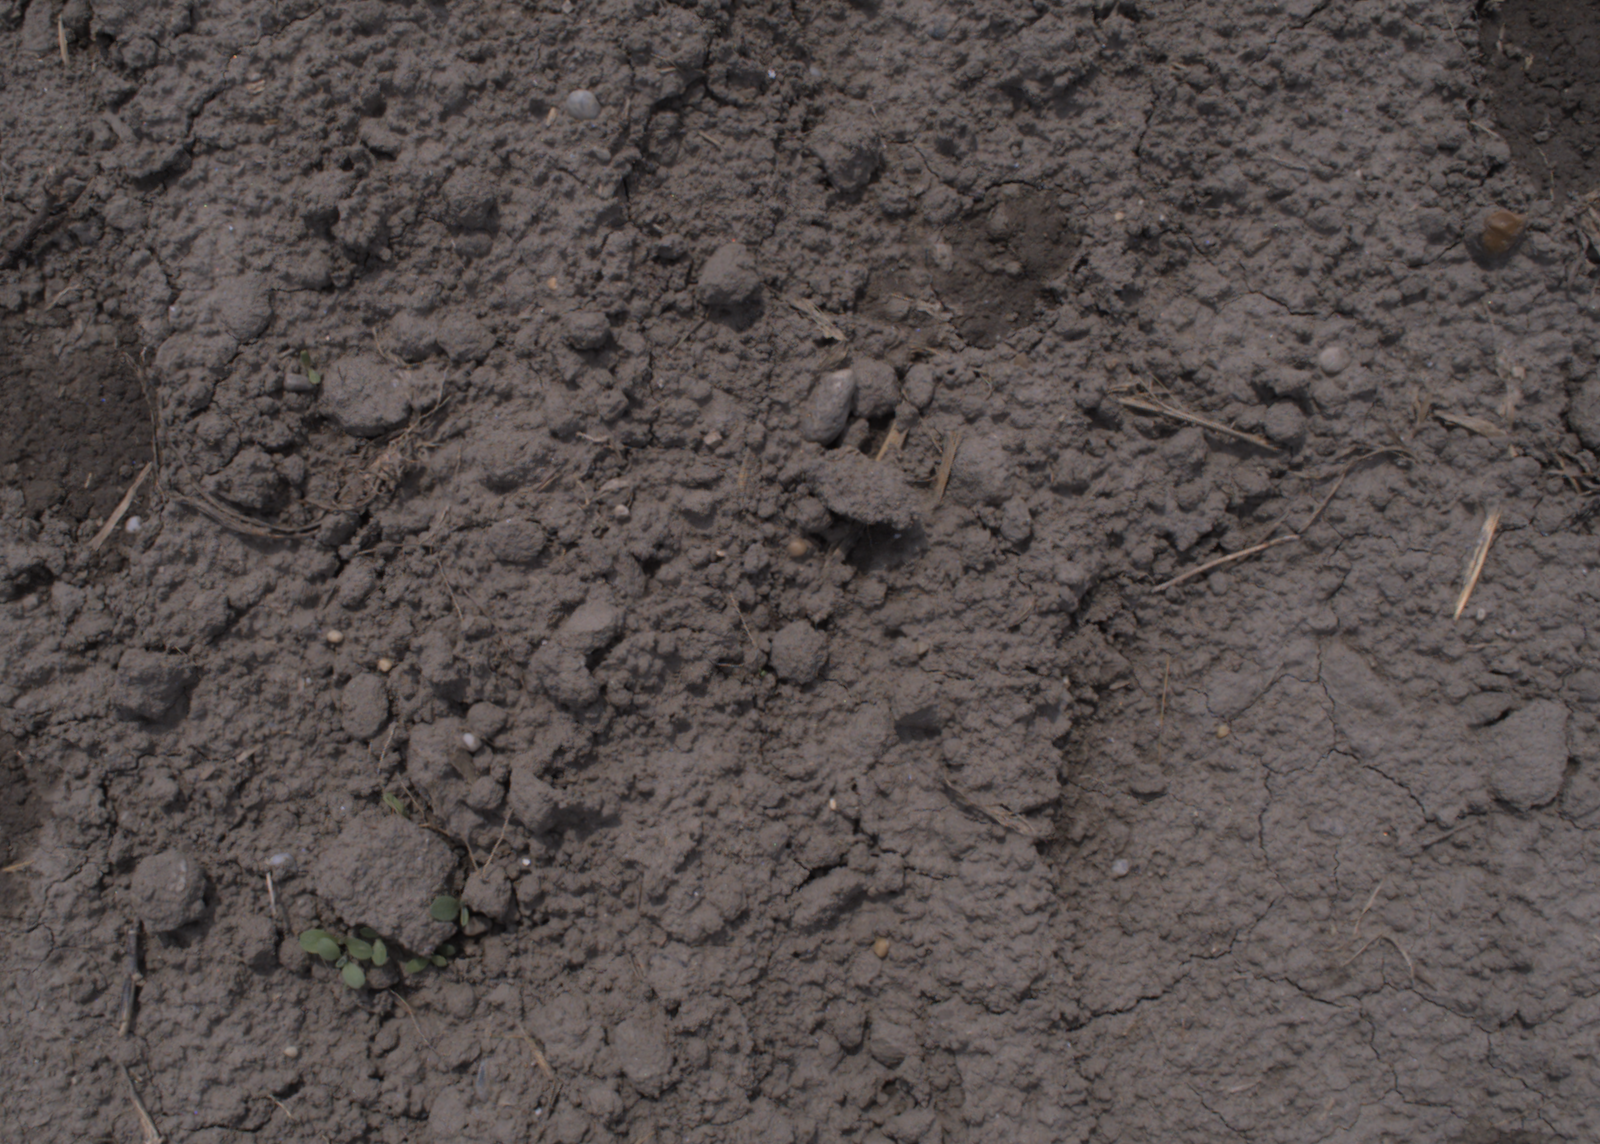
Capture date: 06.08.2020 13:11:35
Weather: sunny
Wind: medium
Seeding date: 21.07.2020
Plant canopy height (mm): 890